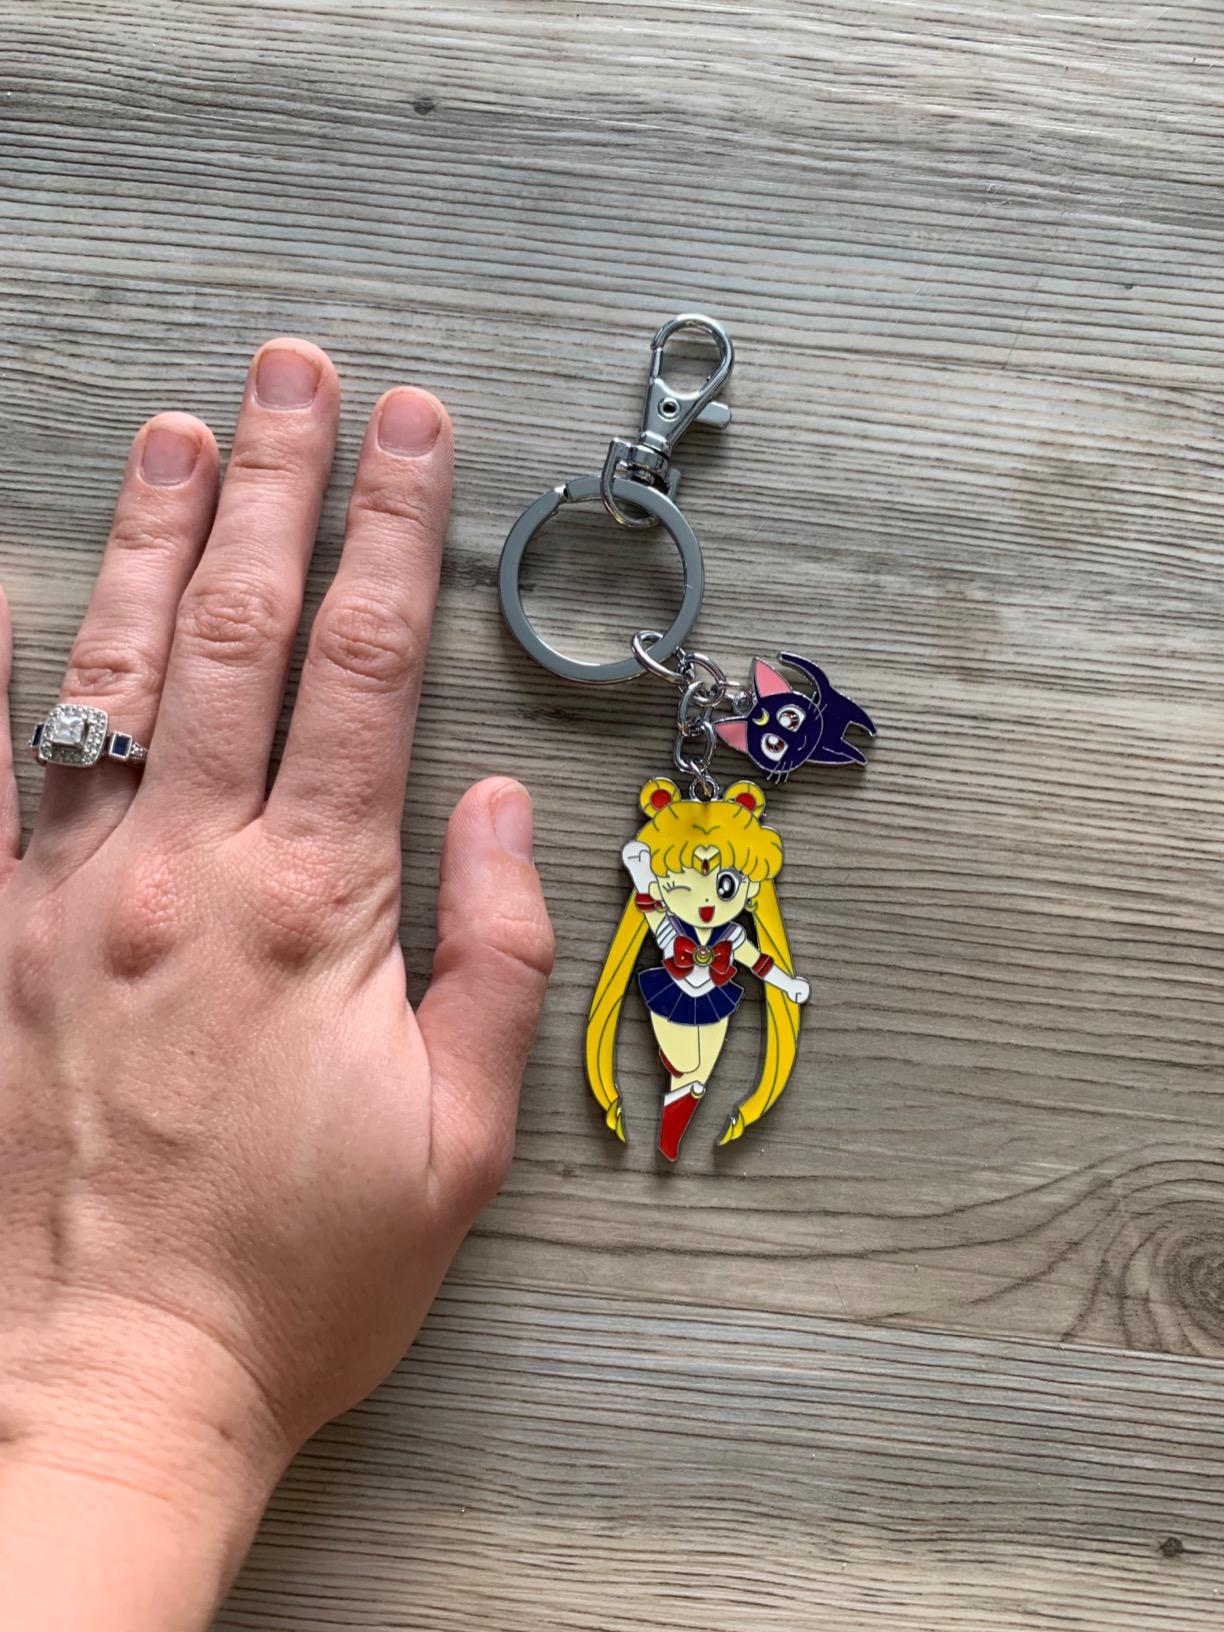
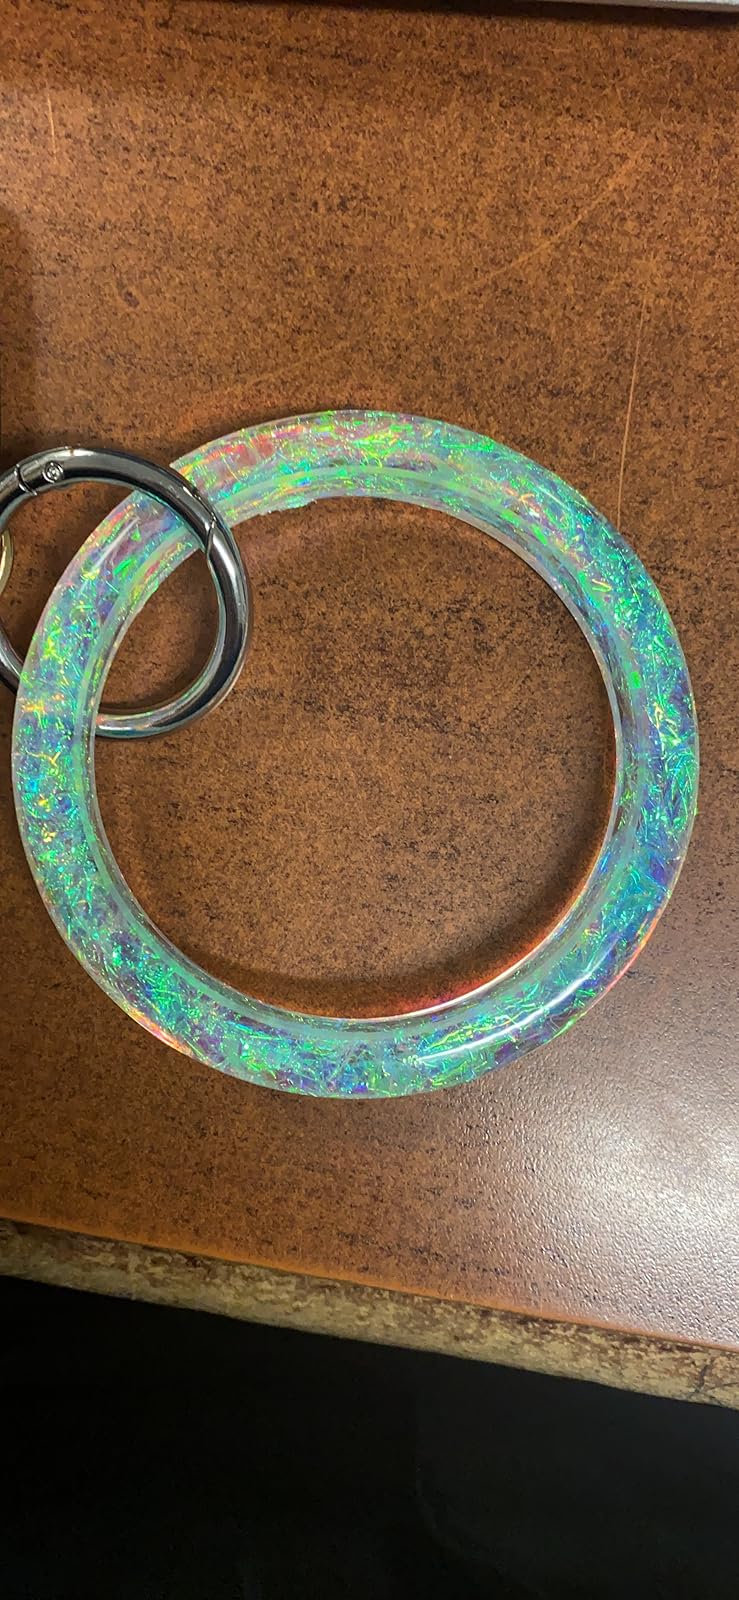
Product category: accessories_keychain
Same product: no